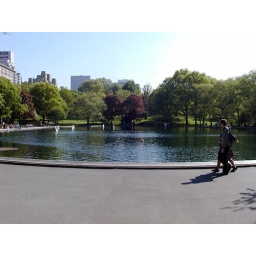
Sail boat lake in Central Park